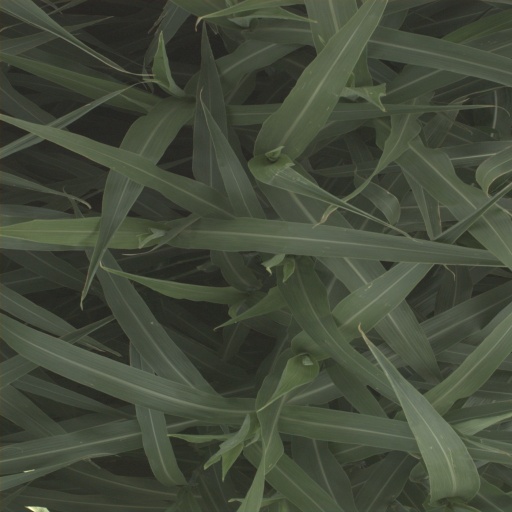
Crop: sorghum